Family of Joe Biden

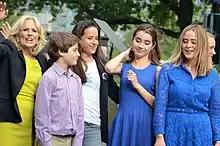
A 2019 photo of Jill Biden with members of the Biden family

On December 1, 2024, President Biden issued a full and unconditional pardon for his son Hunter. The pardon covered all federal offenses committed between January 1, 2014, and December 1, 2024, and included his tax charges, gun charges, and any other potential crimes committed within that time.